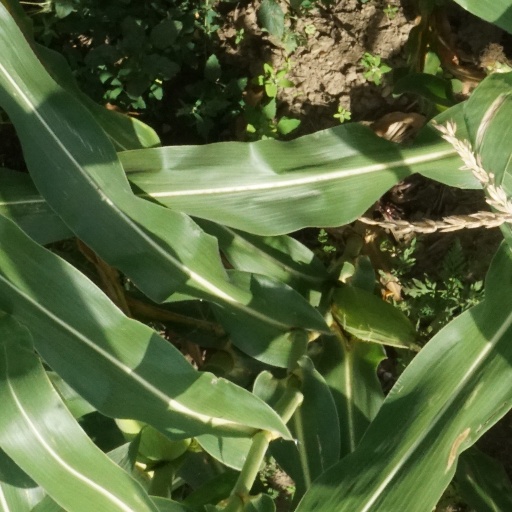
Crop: maize; corn